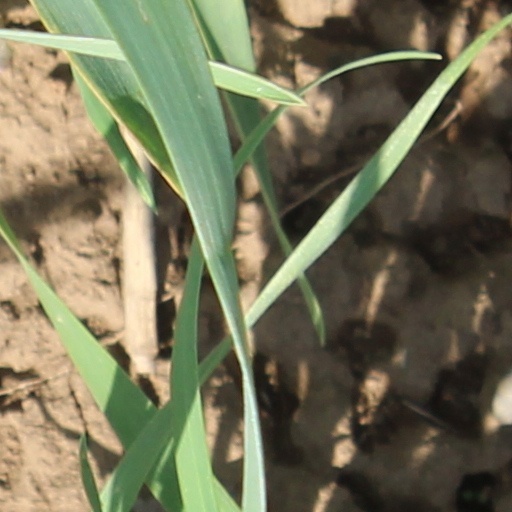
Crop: wheat